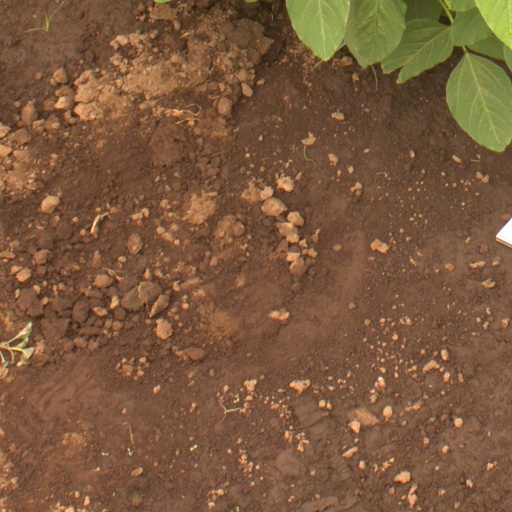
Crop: soybean